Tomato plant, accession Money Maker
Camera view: horizontal (90 deg, fisheye); turntable rotation: 0 degrees
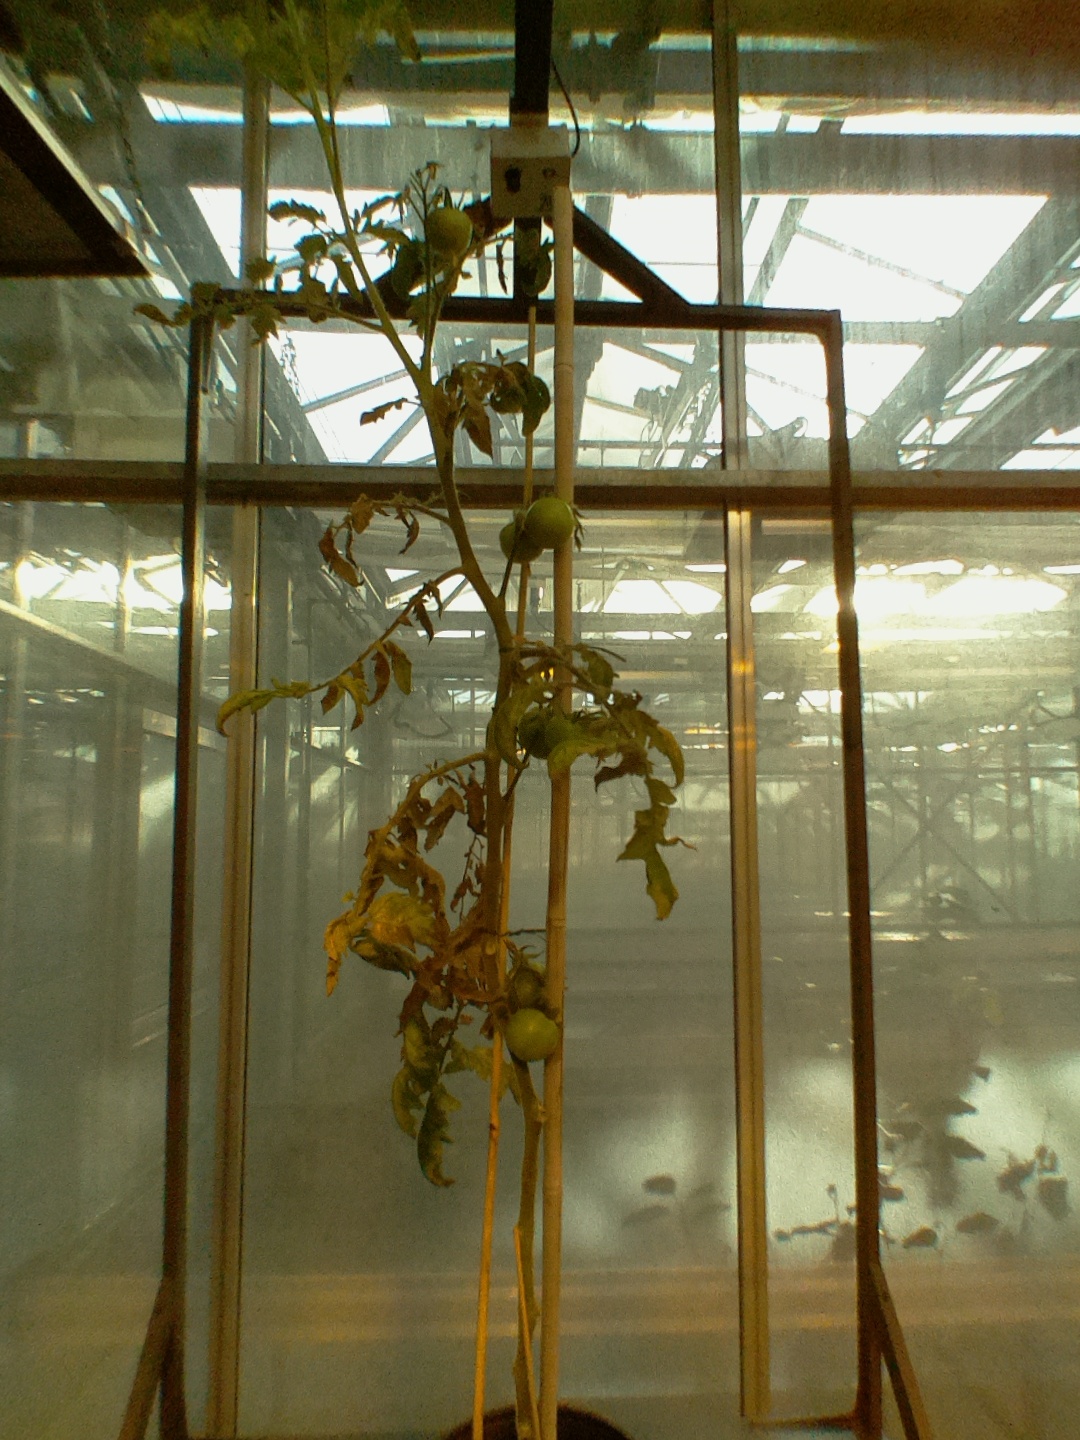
BBCH growth stage 76: 60%-70% of final fruit size